Emmanuel Bilodeau

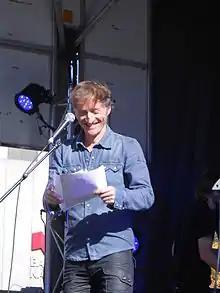

Emmanuel Bilodeau (born August 29, 1964) is a Canadian actor from Quebec. He is most noted for his performances in the 2000 film "Soft Shell Man (Un crabe dans la tête)", for which he won the Jutra Award for Best Supporting Actor at the 4th Jutra Awards in 2002, and the 2006 television miniseries "René Lévesque", for which he won the Gémeaux Award for Best Lead Actor in a Drama Series in 2007.